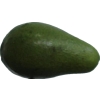
Label: green_avocado